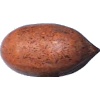
Label: nut_pecan